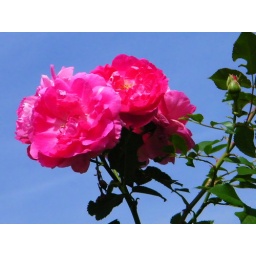
These roses bloom against the sky in the flowerbeds that outline the giant steps of the Gigue.